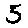
Label: 5